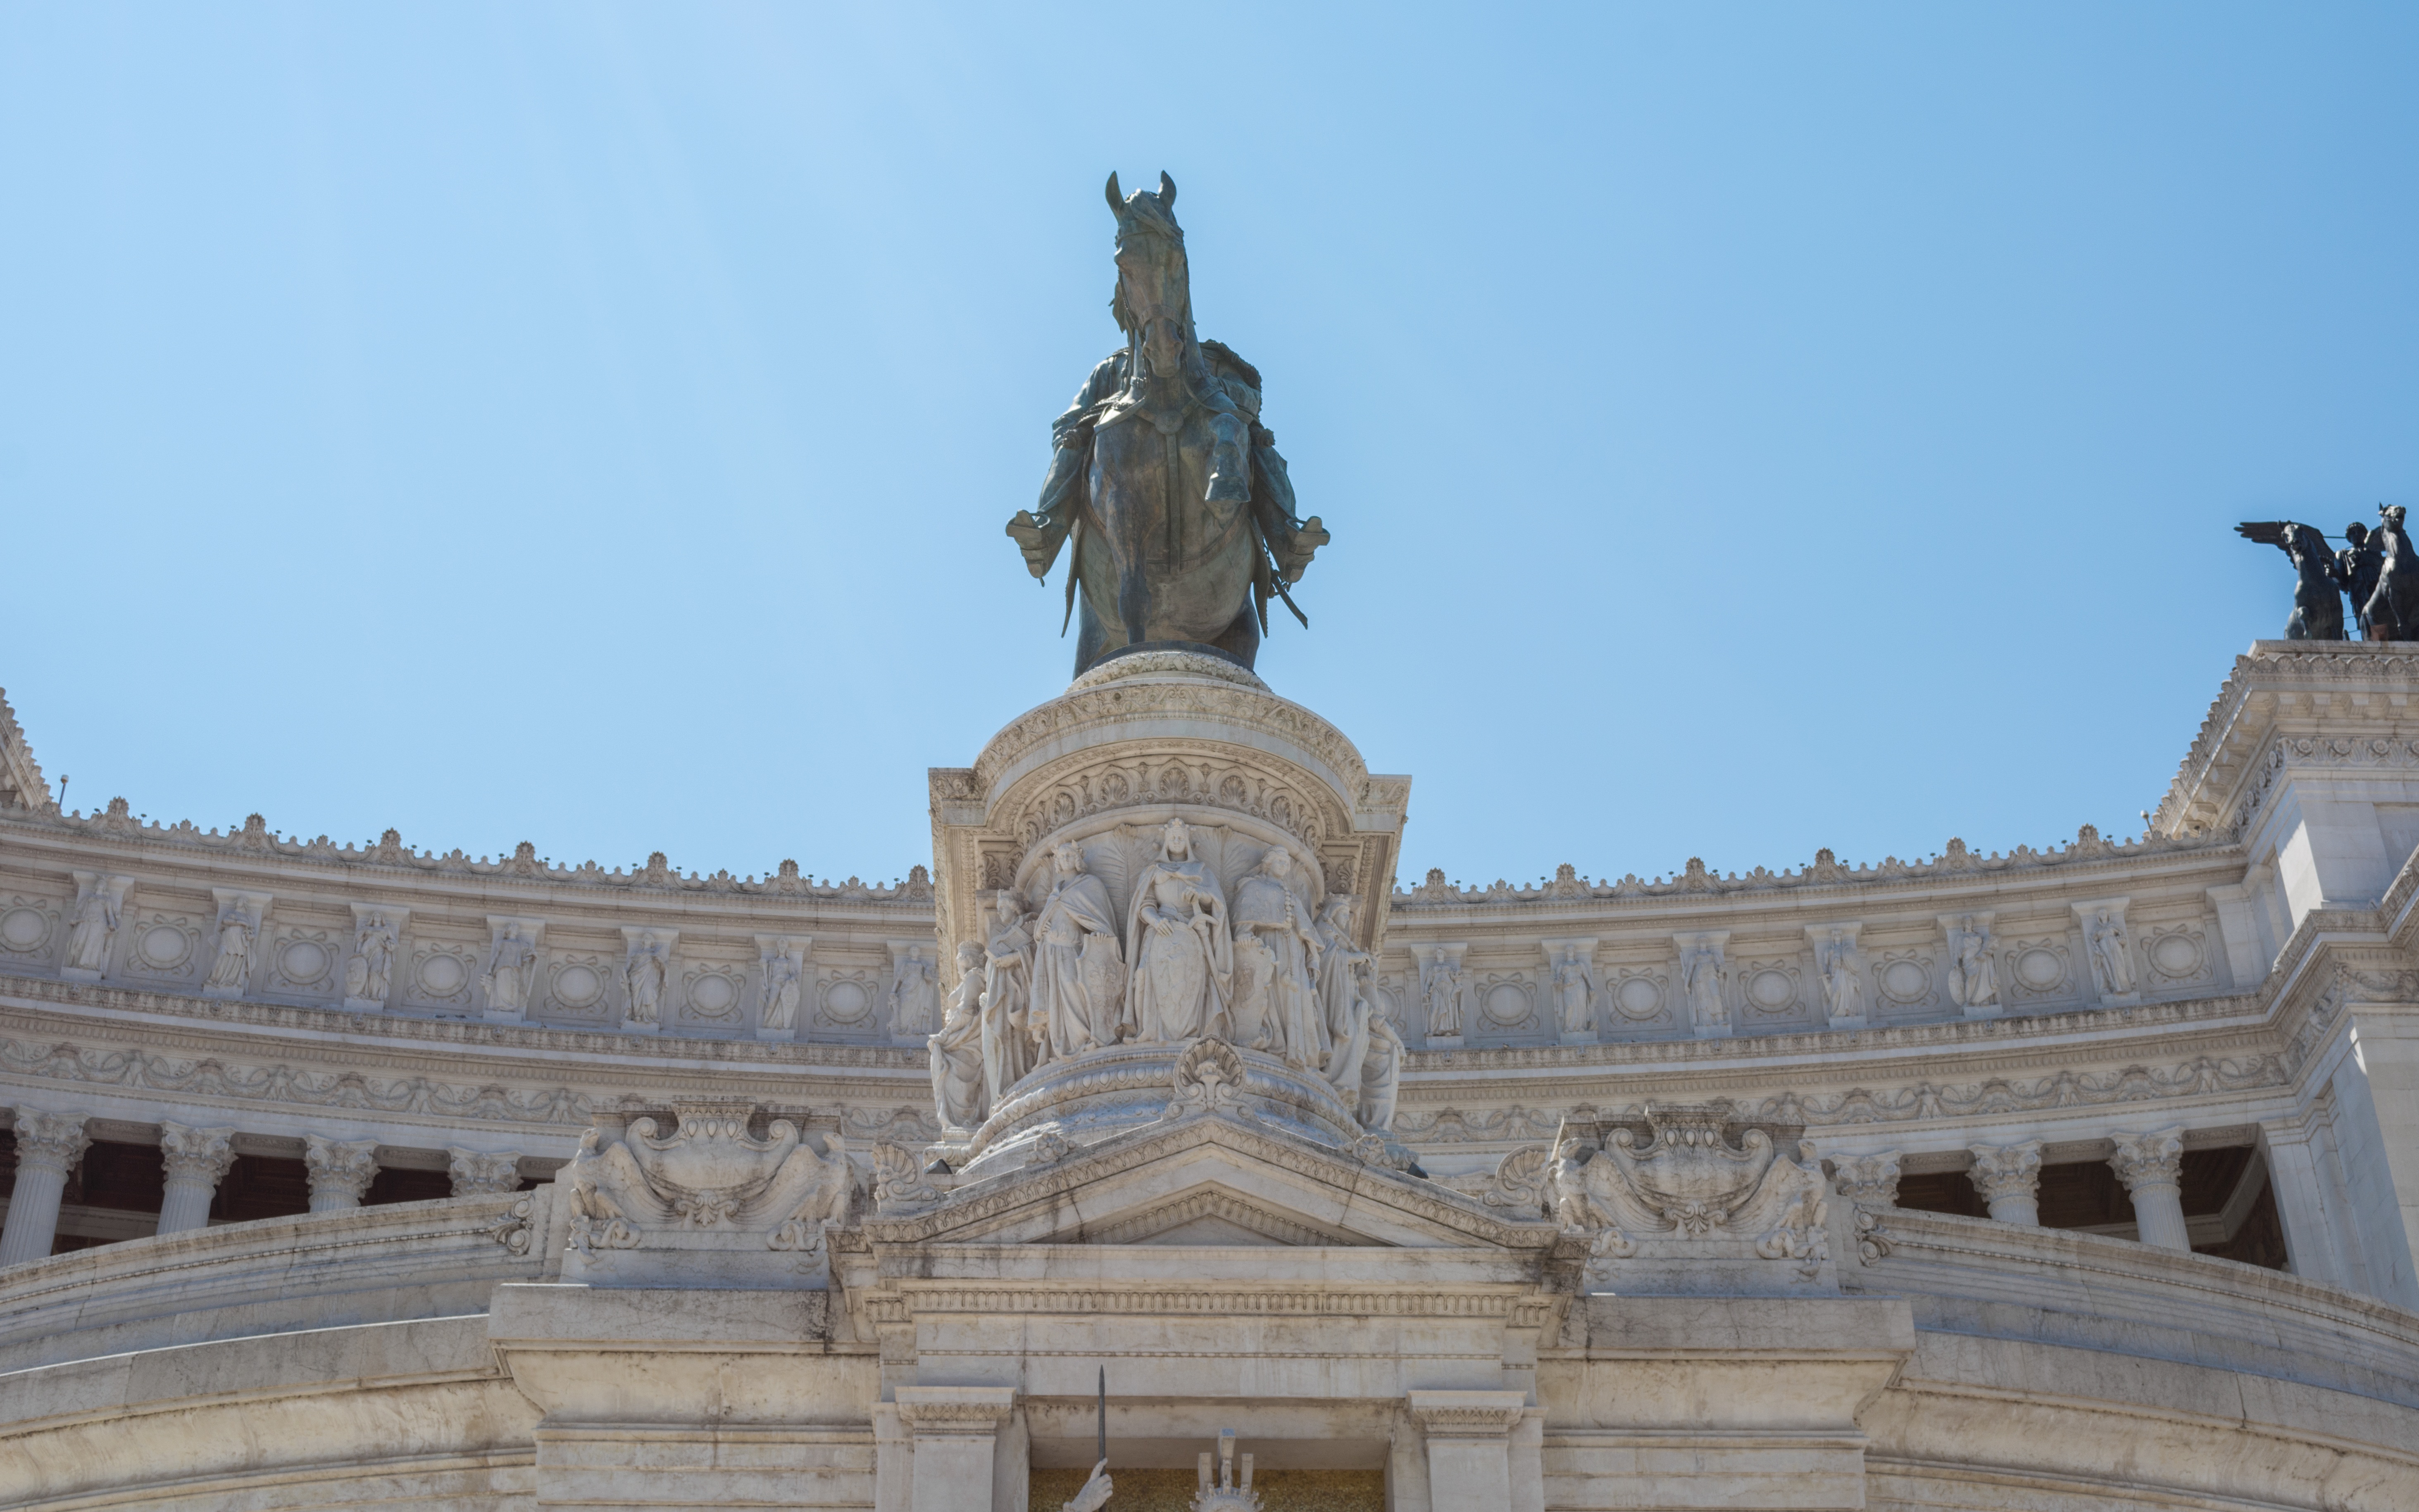
palace, monument, statue, landmark, italy, tourism, rome, temple, ancient rome, historic site, ancient history, monument to vittorio emanuele ii, the altar of the fatherland, victor emmanuel 2